Tregenna Castle

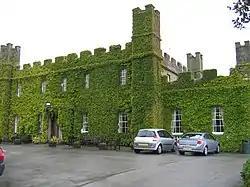

Tregenna Castle (meaning "Kenow’s settlement")) in St Ives, Cornwall, was built by John Stephens in the 18th century and is named after the hill on which it stands. The estate was sold in 1871 and became a hotel, a purpose for which it is still used today.